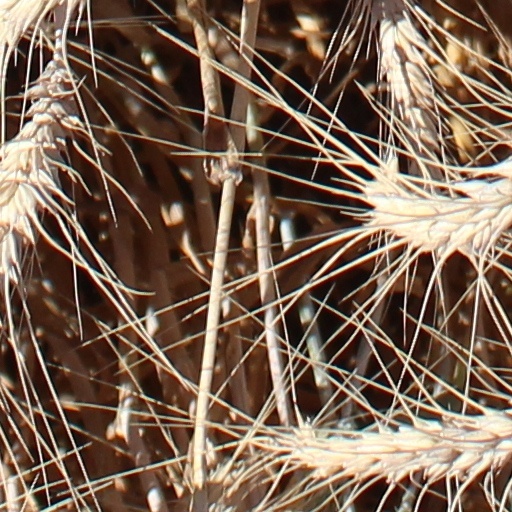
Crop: wheat